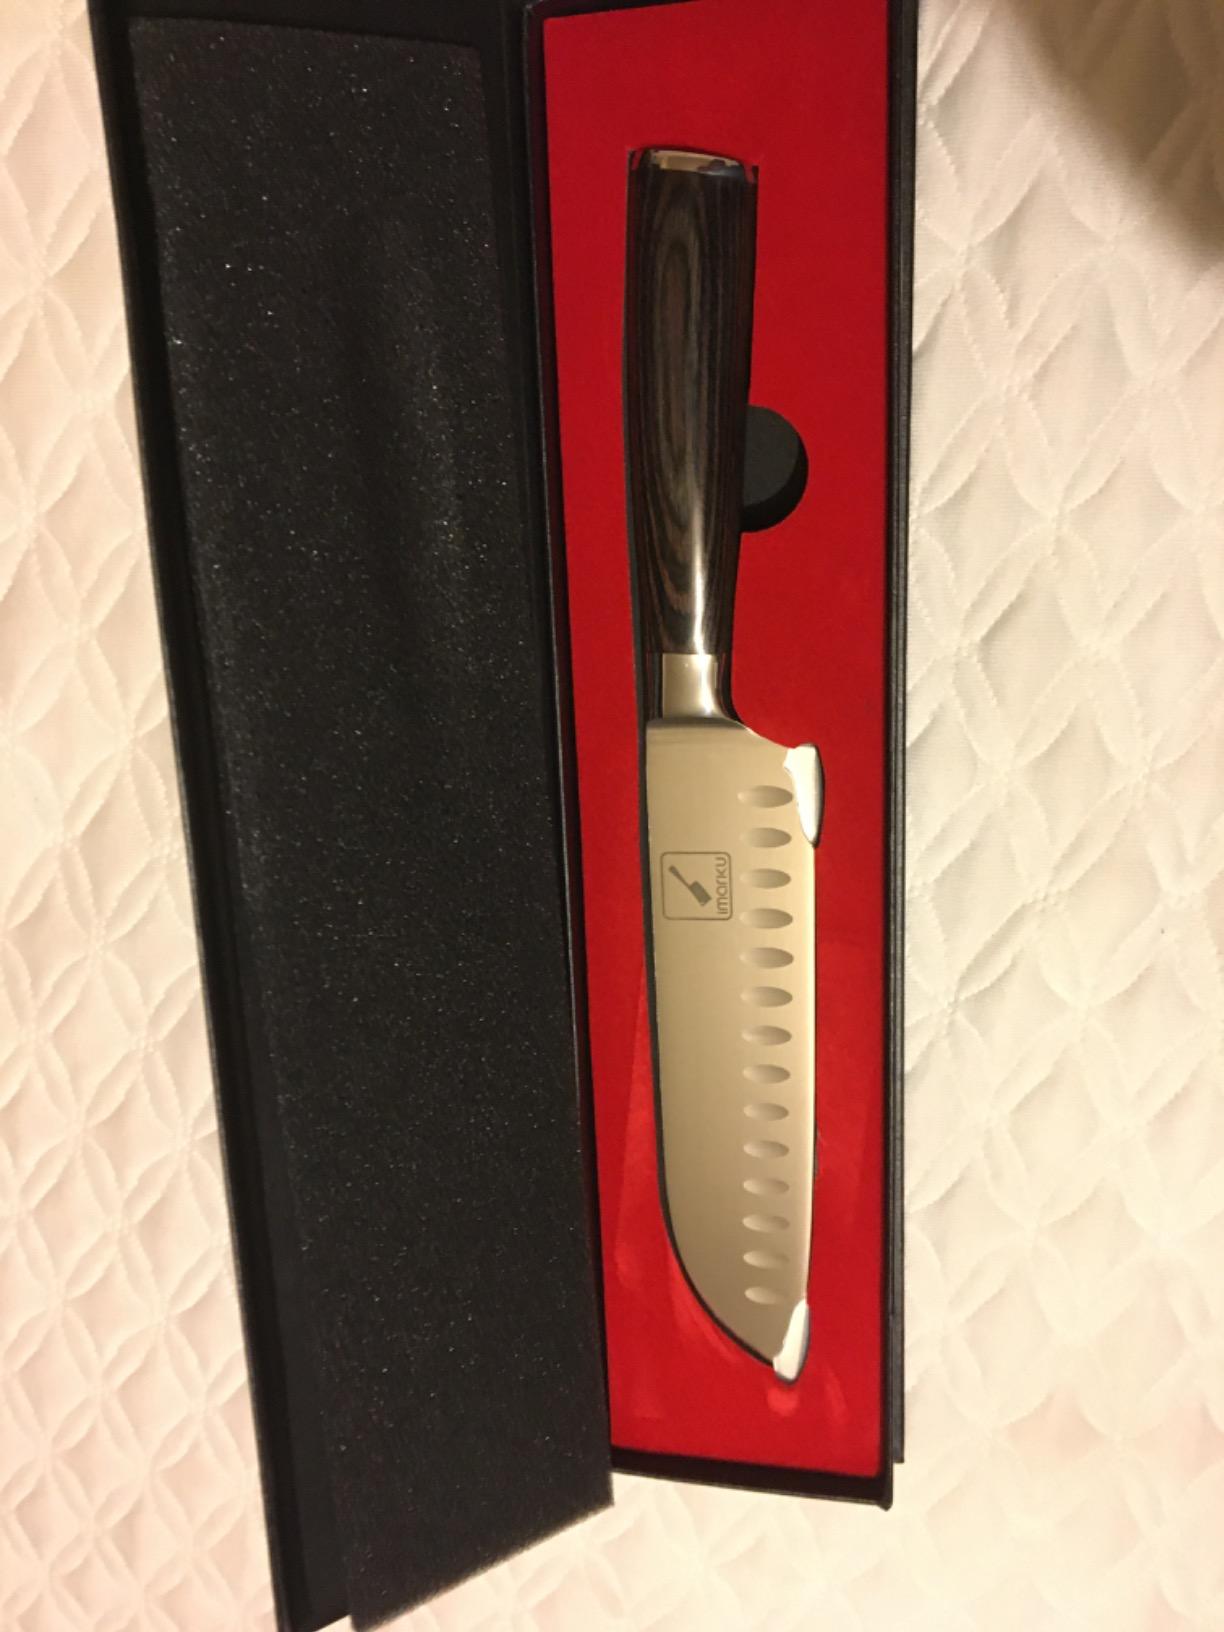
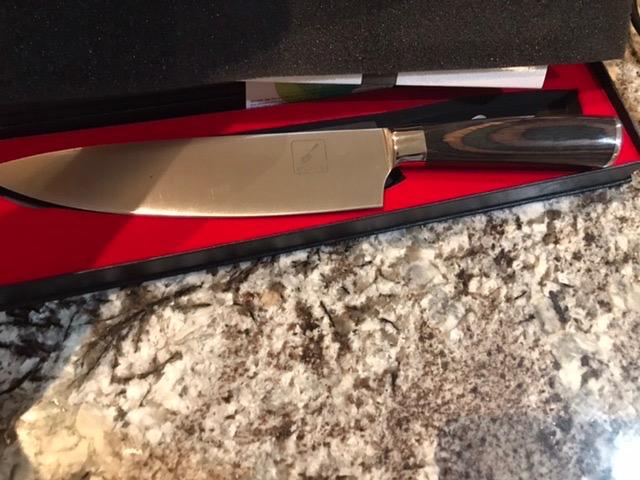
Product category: items_knife
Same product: no